Rickets

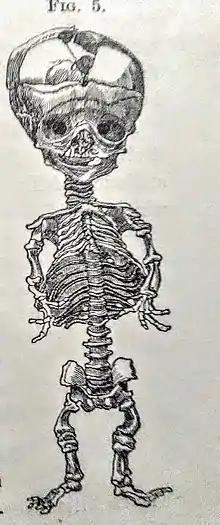
"Skeleton of Infant with Rickets", 1881

Greek physician Soranus of Ephesus, one of the chief representatives of the Methodic school of medicine who practiced in Alexandria and subsequently in Rome, reported deformation of the bones in infants as early as the first and second centuries AD. The first use of the word 'rickets' is the handwritten entry for 25 February 1632 in 'Receipt Books' of the Fairfax Family, which lists five remedies for 'rickets in children'. The word 'rickets' first occurred in print in 1634 in the Annual Bill of Mortality of the City of London. Rickets was not defined as a specific medical condition until 1645, when an English physician Daniel Whistler gave the earliest known description of the disease.